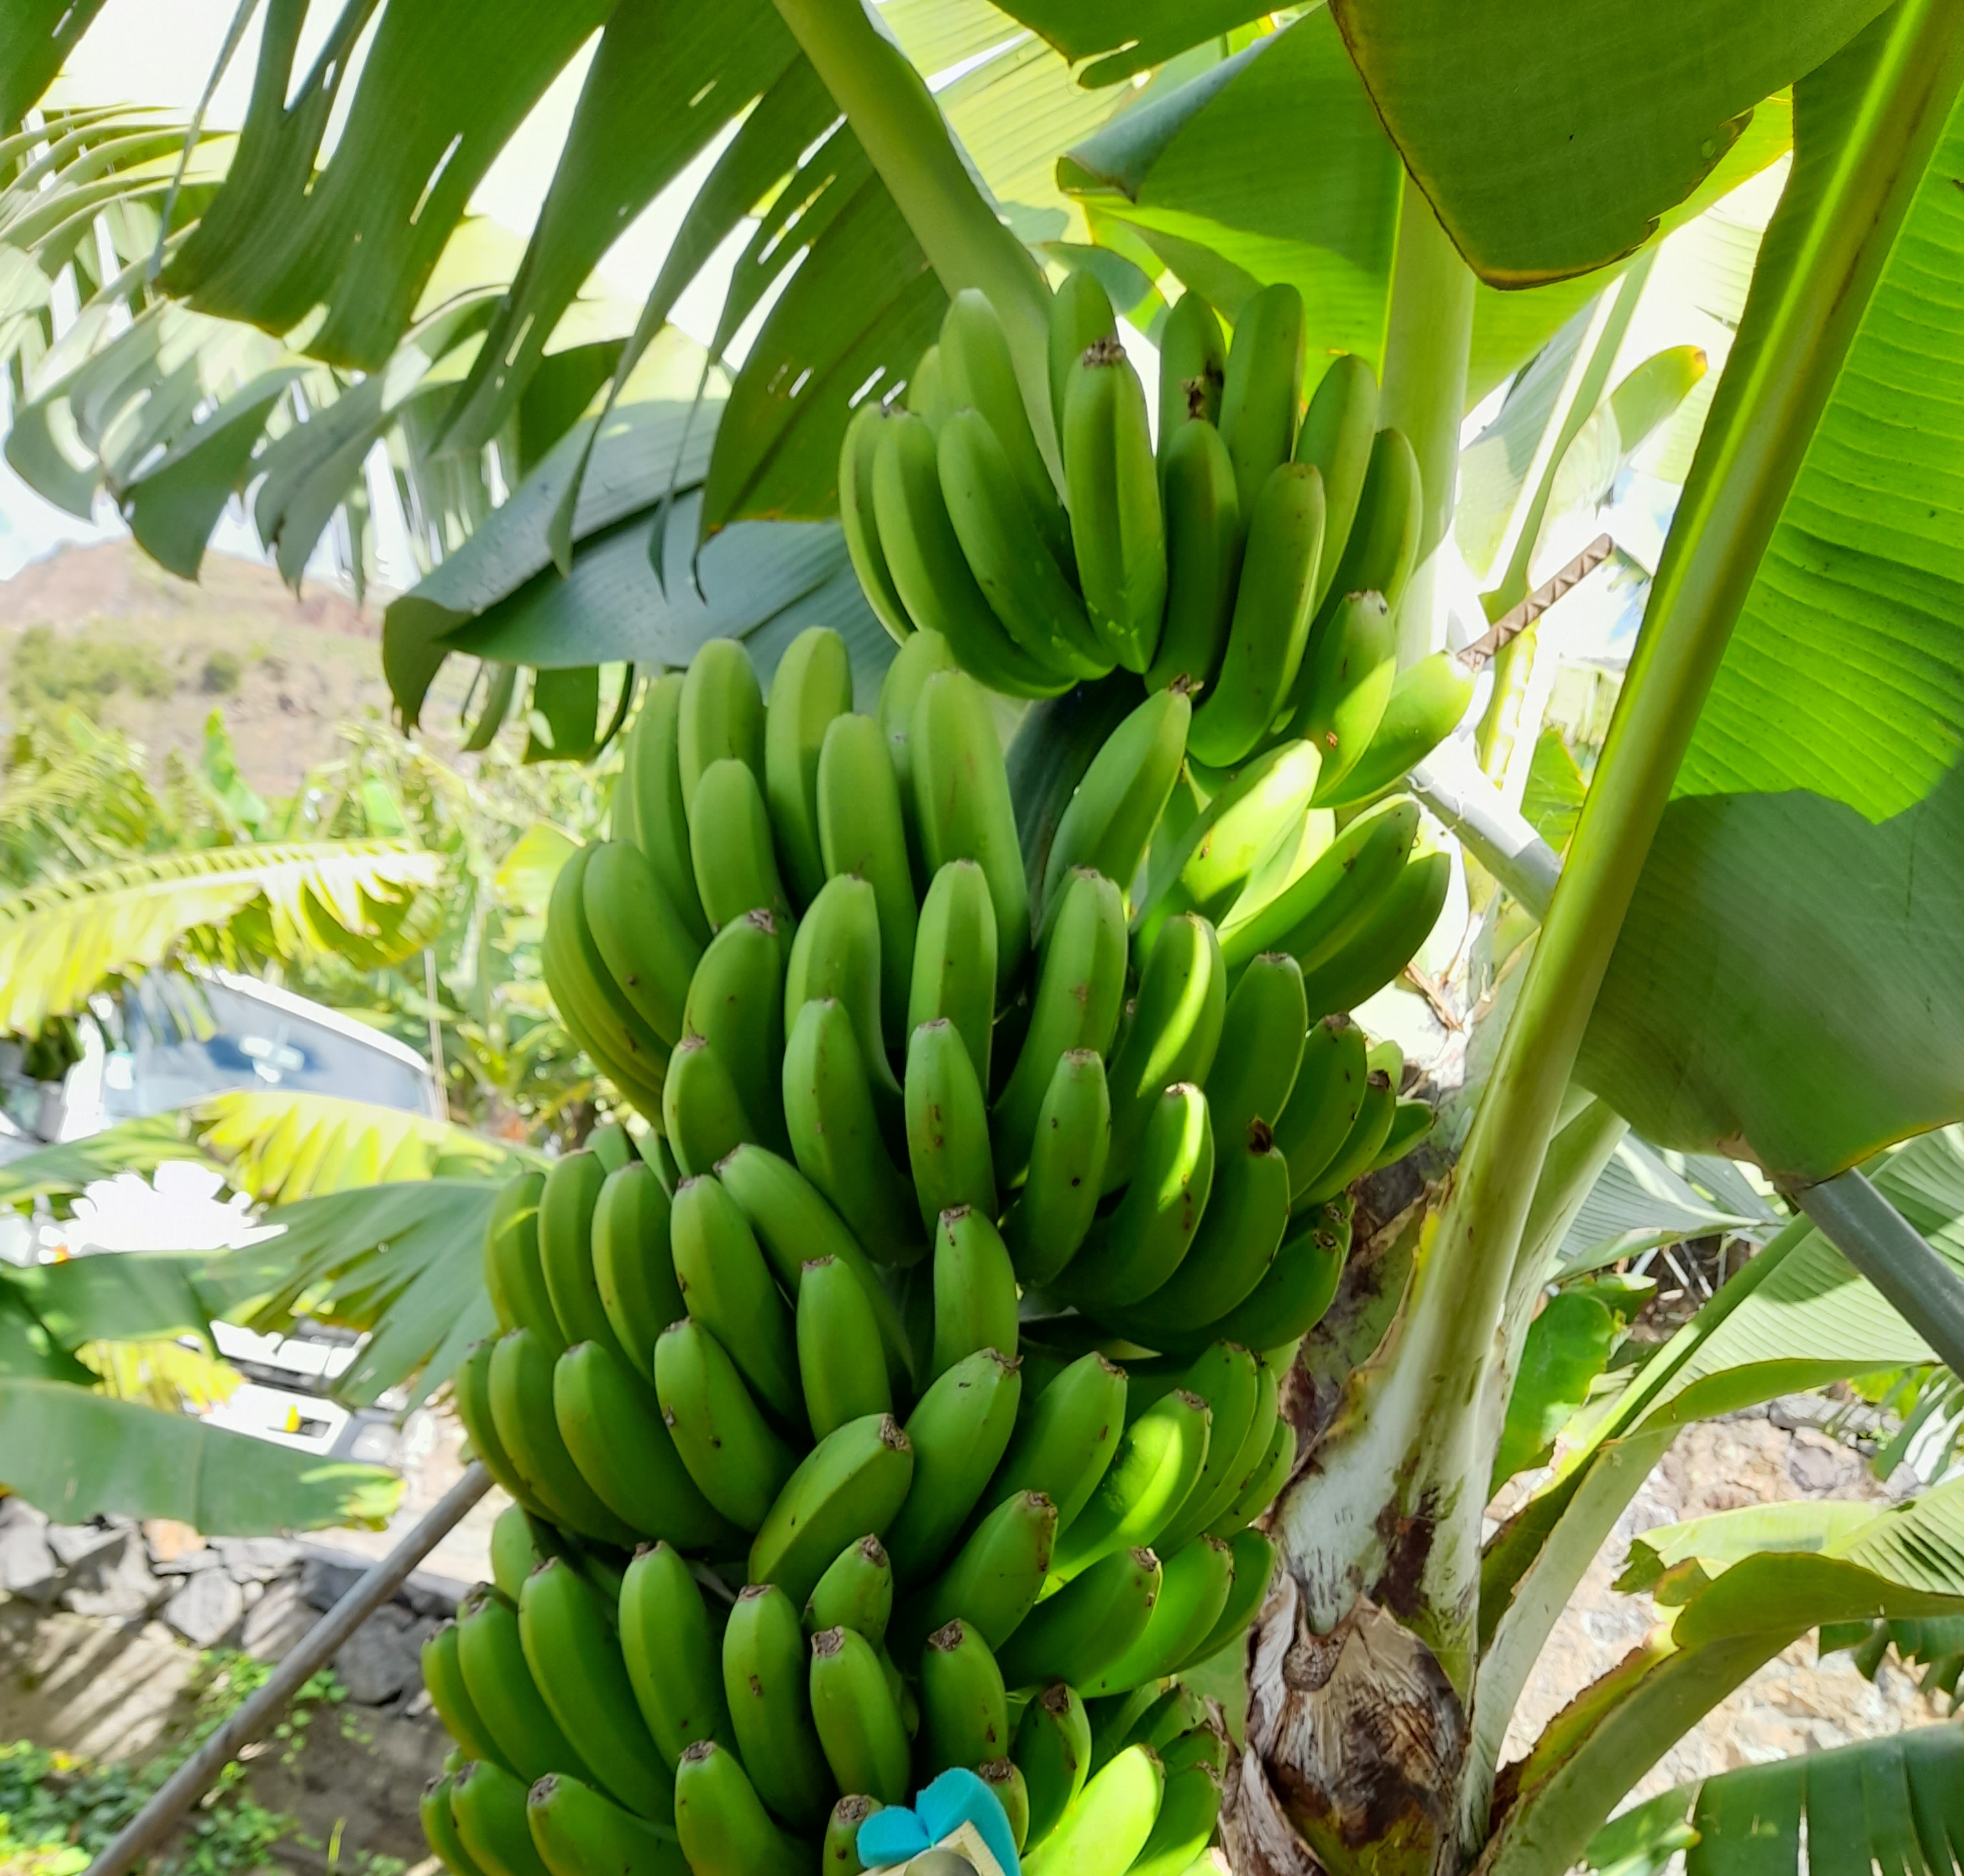
Label: Cut